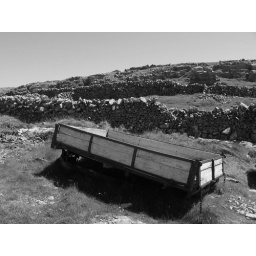
Stone walls upon stone walls!